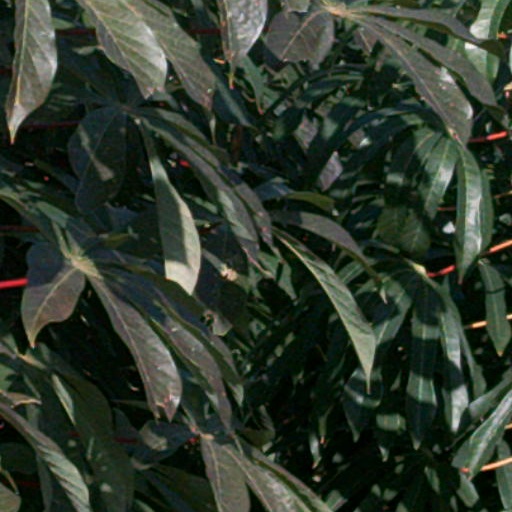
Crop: cassava